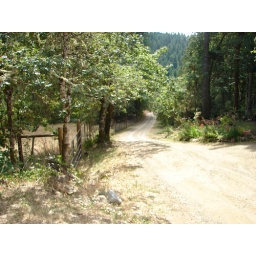
Myrtle point crater lake real estate houses in Oregon 2007 147